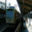
Label: streetcar